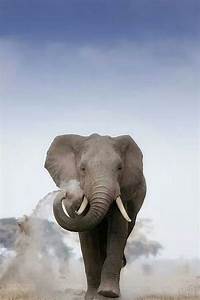
Label: elefante